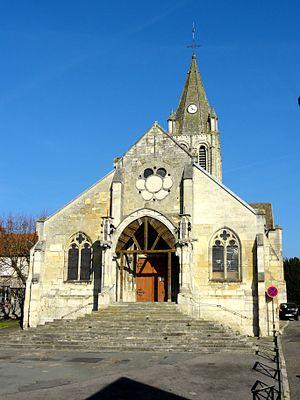
Façade occidentale.
L’église Saint-Maclou est une église catholique paroissiale située à Conflans-Sainte-Honorine, en France. Ses parties les plus anciennes remontent au deuxième et troisième quart du XIIᵉ siècle. Une autre thèse avance une origine de la fin du Xème siècle, ce que corroborerait son vocable "Saint-Maclou" donné par l'évêque de Paris, suzerain du lieu. Ce sont la nef basilicale, la base du clocher central et certains éléments de la première travée du chœur. Ces parties sont de style roman tardif, comme le montrent les chapiteaux sculptés autour de la base du clocher notamment, ainsi que la voûte d'ogives archaïque de cette même travée. Cependant, les piles cantonnées de multiples colonnettes, la modénature évoluée, le recours aux voûtes d'ogives pour les parties orientales, et l'emploi systématique de l'arc brisé, annoncent déjà l'architecture gothique.
Conflans-Sainte-Honorine est une commune française du département des Yvelines, en région Île-de-France. C'est la capitale française de la batellerie.